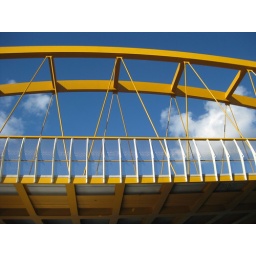
going under a yellow bridge